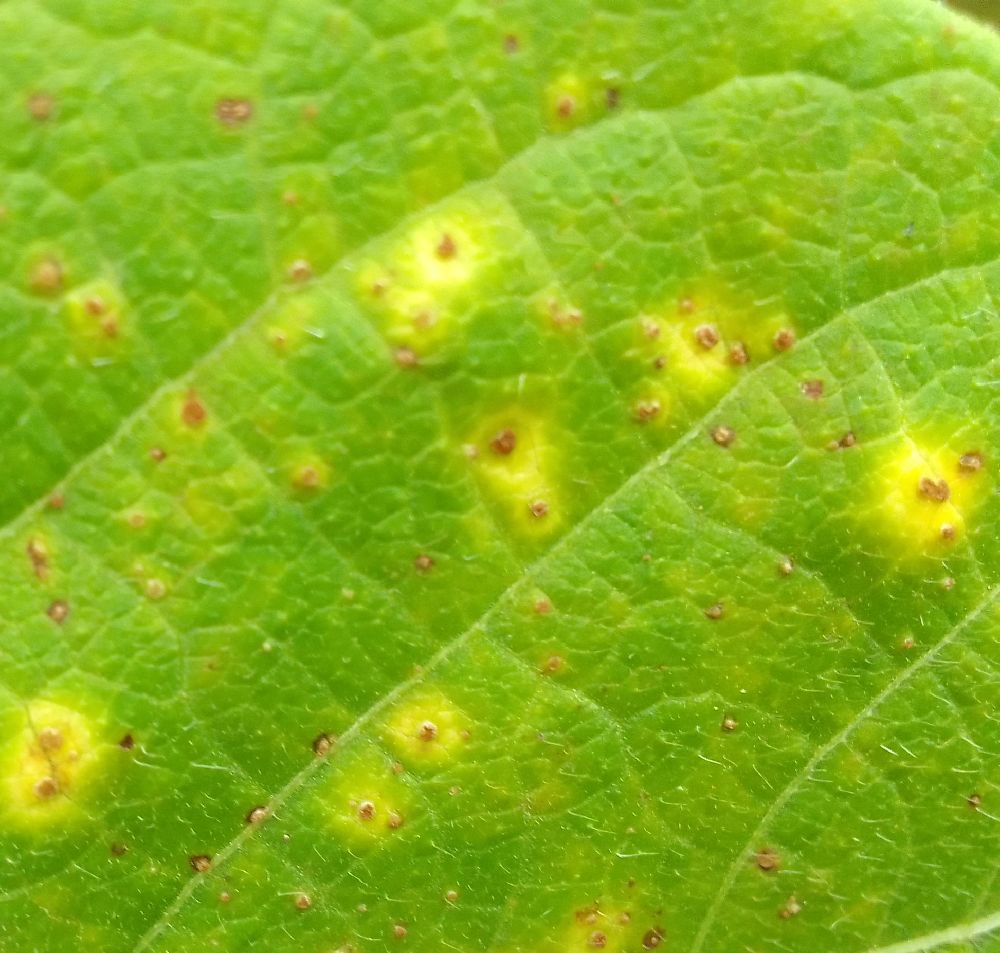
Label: rust